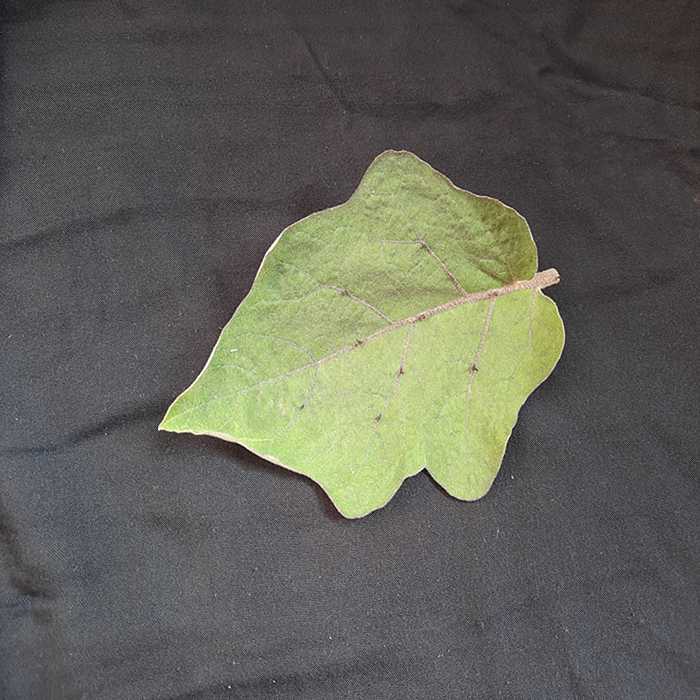
Plant: Eggplant
Label: Eggplant fresh leaf